RNAD Broughton Moor

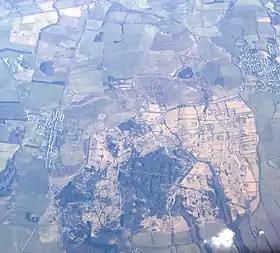
Aerial view

The depot was opened in 1939 on the site of Buckhill Colliery (opened 1873, closed 1932; the colliery's spoil heap remains a prominent feature of the site to this day). In 1944 the site was expanded from 800 to 1050 acres.